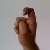
The image shows a hand gesture representing the letter 'X' in Indian Sign Language.